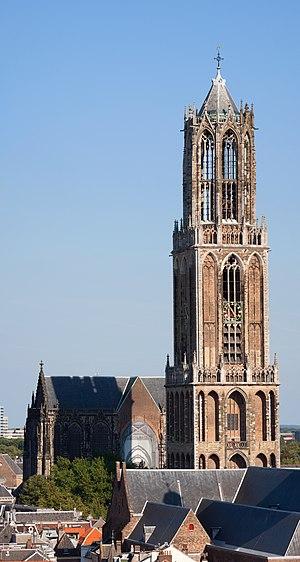
La Cathédrale Saint-Martin d'Utrecht aux Pays-Bas.
Cet article recense les églises les plus hautes.